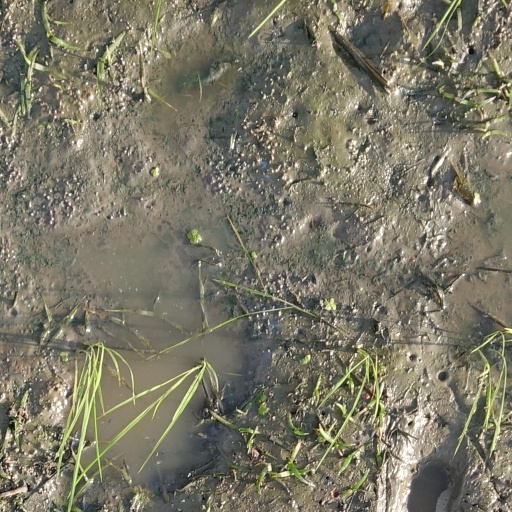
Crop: rice